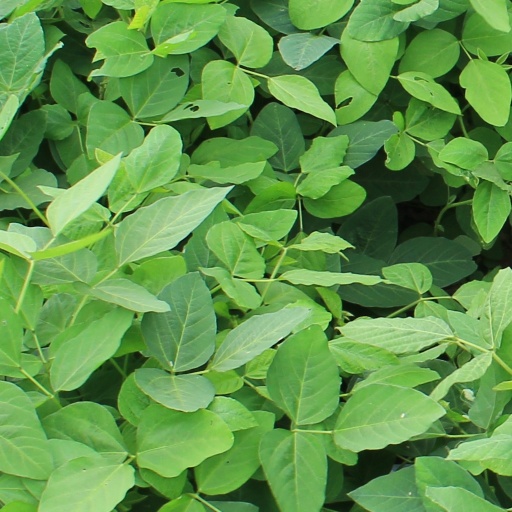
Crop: soybean